Ninja Sex Party

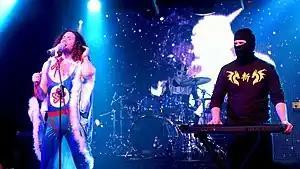
Avidan ("left") and Wecht performing in 2019, with TWRP drummer Havve Hogan in the background

Ninja Sex Party (often abbreviated as NSP) is an American musical comedy rock duo consisting of singer Dan Avidan and keyboardist Brian Wecht. They formed in 2009 in New York City and are currently based in Los Angeles. They are also part of the musical trio Starbomb with friend and collaborator Arin Hanson.